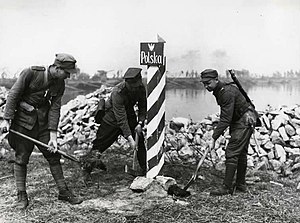
Fordrivelsen af tyskere efter 2. verdenskrig / Fordrivelser efter Nazitysklands nederlag / Polen, herunder tidligere tyske områder
Polsk grænsemarkering ved Oder-Neisse-linjen i 1945.
Ved 2. verdenskrigs slutning flygtede eller udvistes hovedparten af de tyske befolkningsgrupper i områder uden for det nuværende Tysklands og Østrigs grænser. Det drejede sig især om for det første tidligere tyske områder, som blev annekteret at Polen og Sovjetunionen efter krigen – Østlige Brandenburg, Østpreussen og det meste af Pommern og Schlesien, for det andet om Tjekkoslovakiet, som blev genskabt ud fra det tidligere tjekkoslovakiske område, som havde været besat under krigen, og Sudeterlandet, som var blevet annekteret af Tyskland i 1938, og for det tredje om de tidligere polske områder, som var blevet annekteret eller besat af Tyskland under krigen. For det fjerde drejede det sig om Ungarn, Rumænien, nordlige Jugoslavien og andre stater i Central- og Østeuropa.